Pigeon Tango

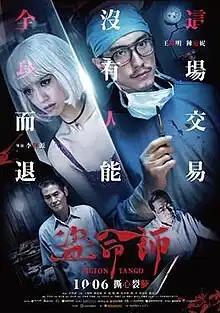
Theatrical release poster

Pigeon Tango is a 2017 Taiwanese crime thriller film written and directed by Lee Chi-yuarn. The film stars Sunny Wang, Annie Chen, Jason King, Liao Chun, Lu Yi-ching and Cecilia Choi.